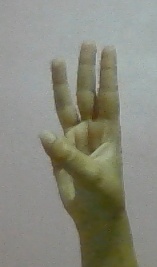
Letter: thaa